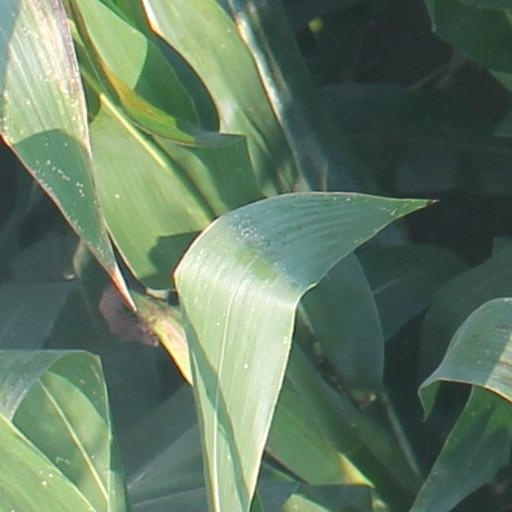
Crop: maize; corn